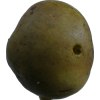
Label: pear